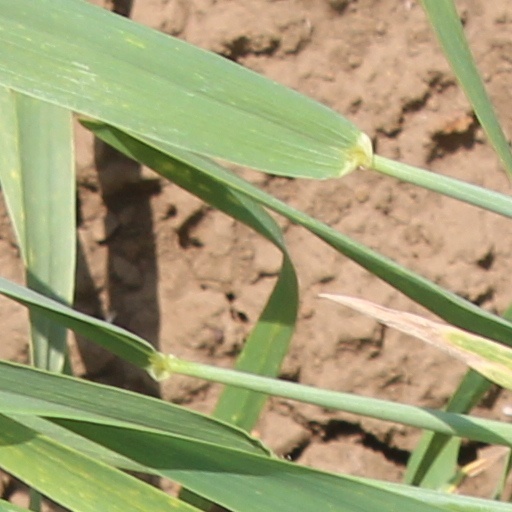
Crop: wheat